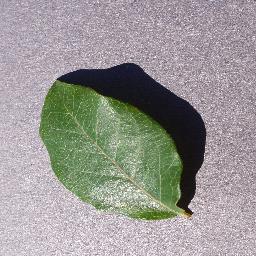
Label: Blueberry___healthy